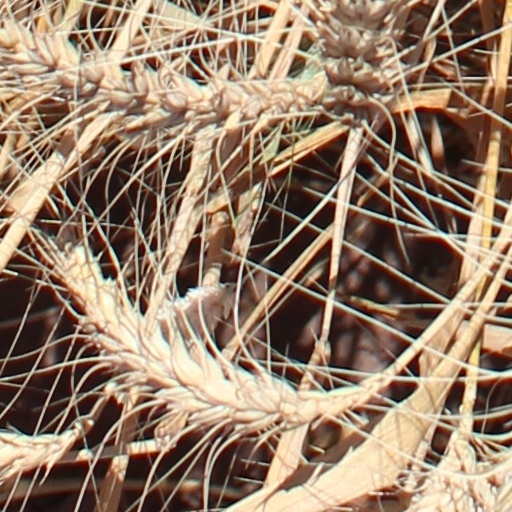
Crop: wheat